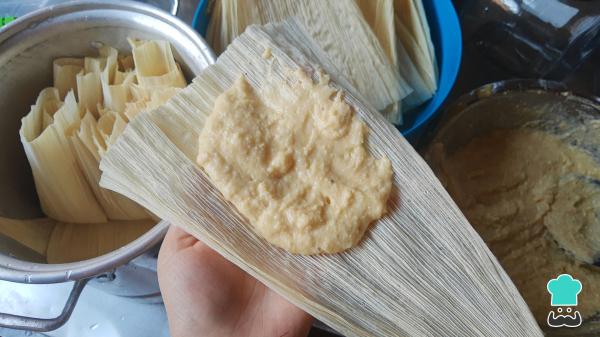
Ahora es momento de armar los tamales. Toma una hoja y agrega una porción de la masa, distribuye de centro hacia arriba, envuelve y cierra bien el tamal, seguido, acomoda en una olla vaporera, luego, lleva a cocinar aproximadamente 1 hora a fuego medio. ¿Qué te están pareciendo estos tamales con mantequilla?